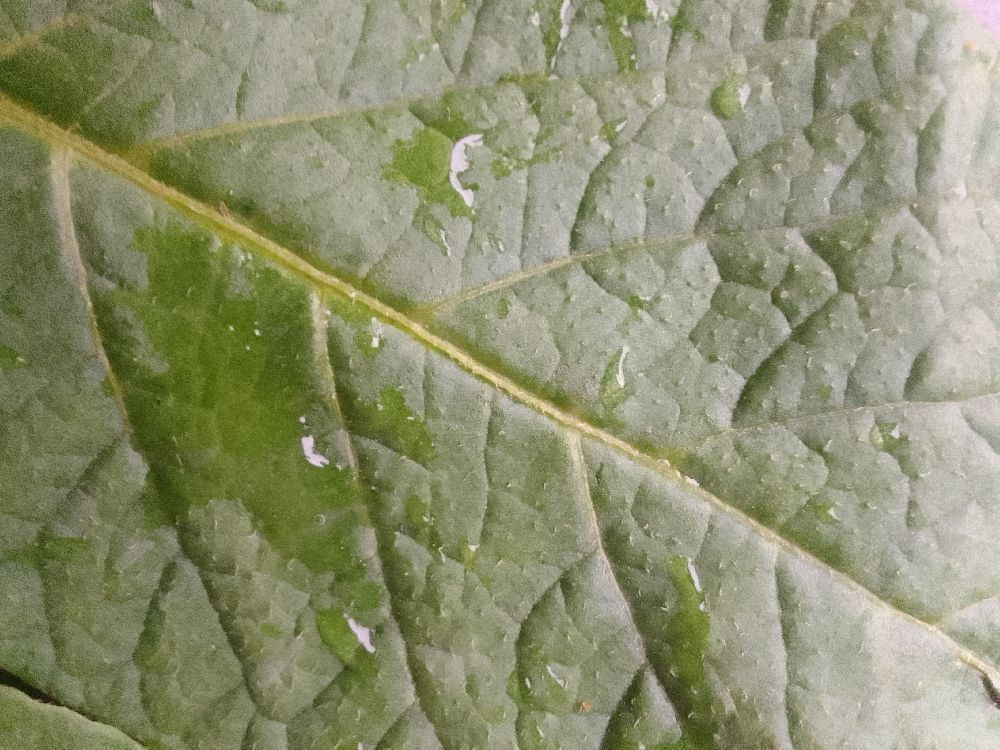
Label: Healthy